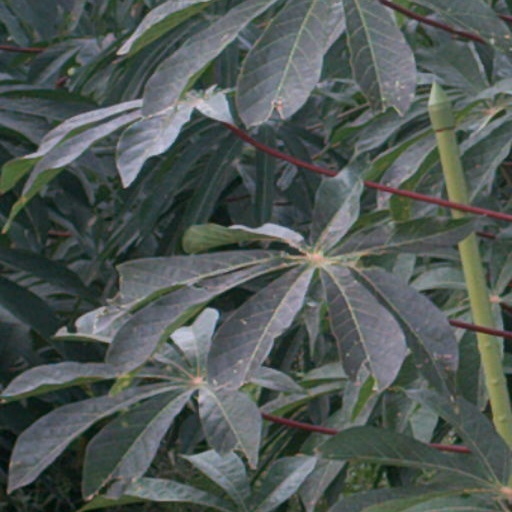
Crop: cassava